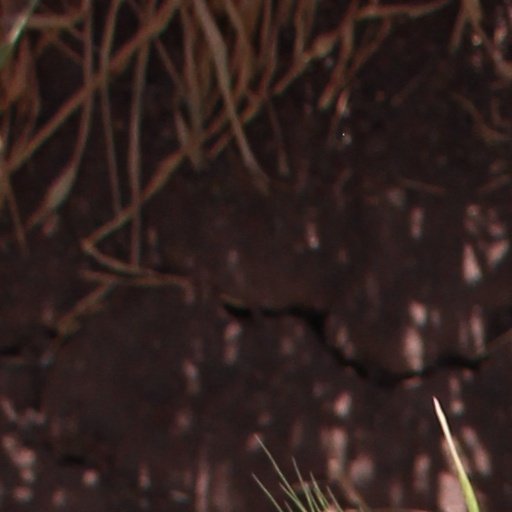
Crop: wheat